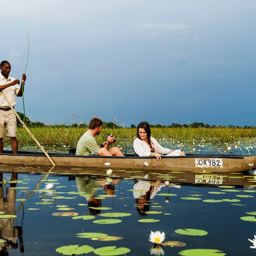
water lilies can be found all over tourist attraction .